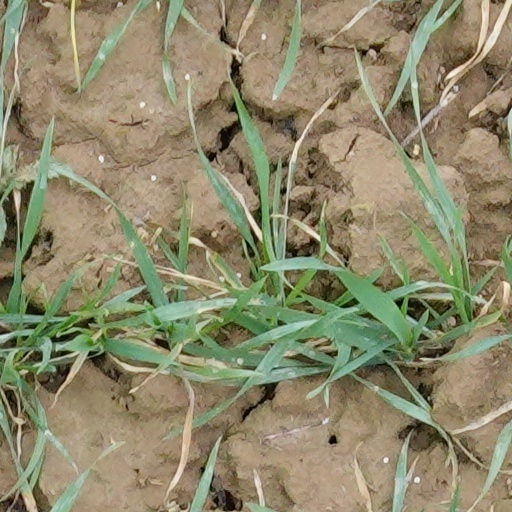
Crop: wheat